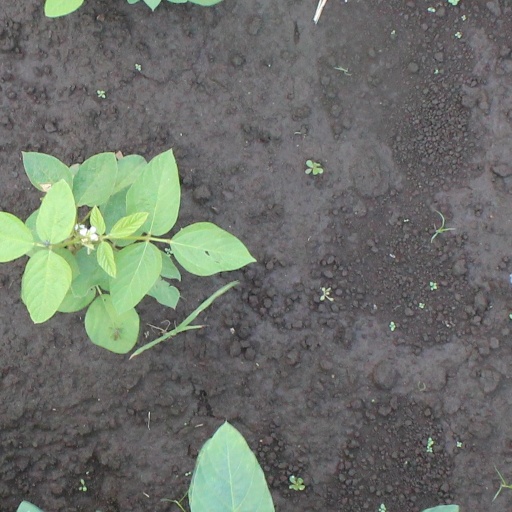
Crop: soybean